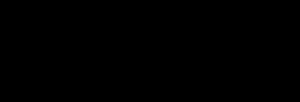
Myst est un monde imaginaire initié par une série de jeux vidéo de type Walking simulator créés par Robyn et Rand Miller. Il a été également développé à travers des romans et des bandes dessinées.